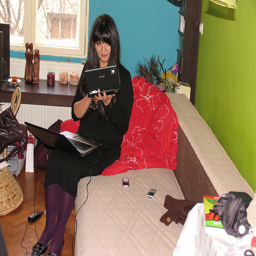
a woman has a black laptop on her lap
A woman sitting on a day bed holding two laptops.
A woman sitting on a couch with two computers.
a woman with a laptop in her lap holding a smaller electronic device in her hands
A woman sitting on top of a bed while holding a computer.